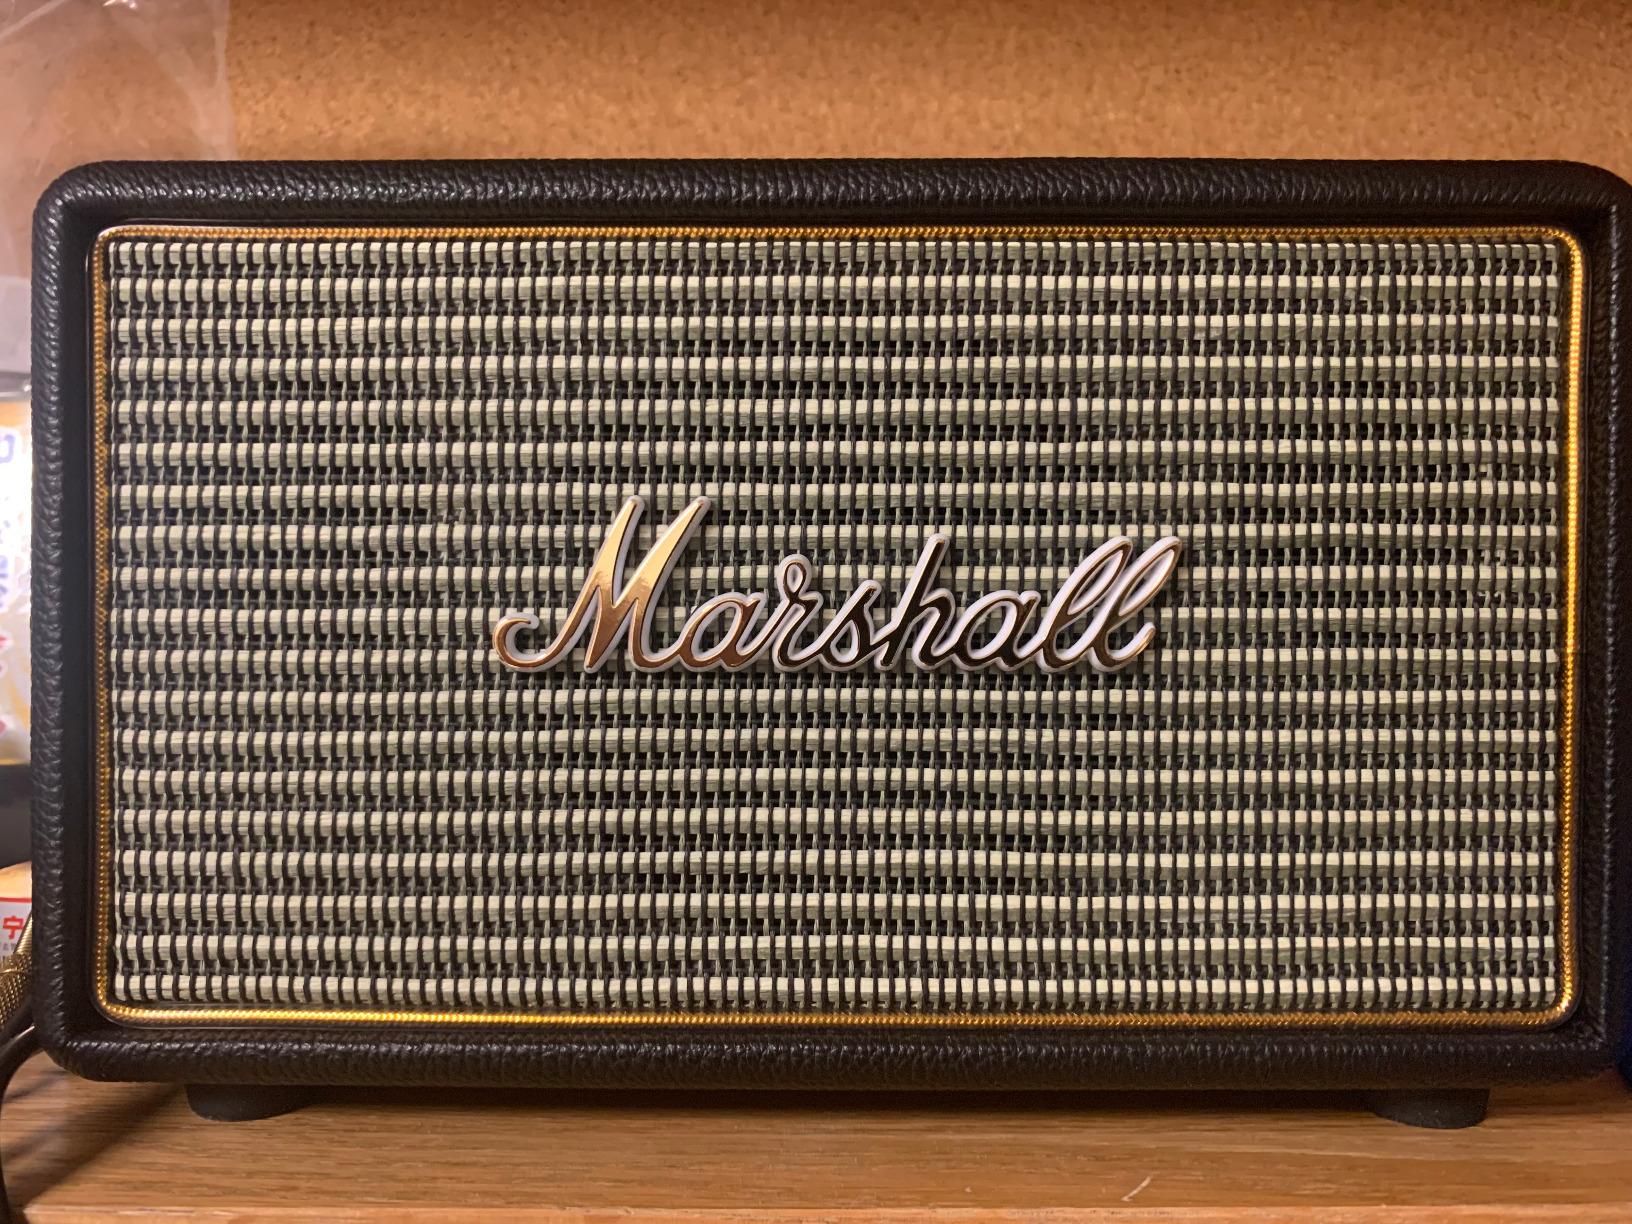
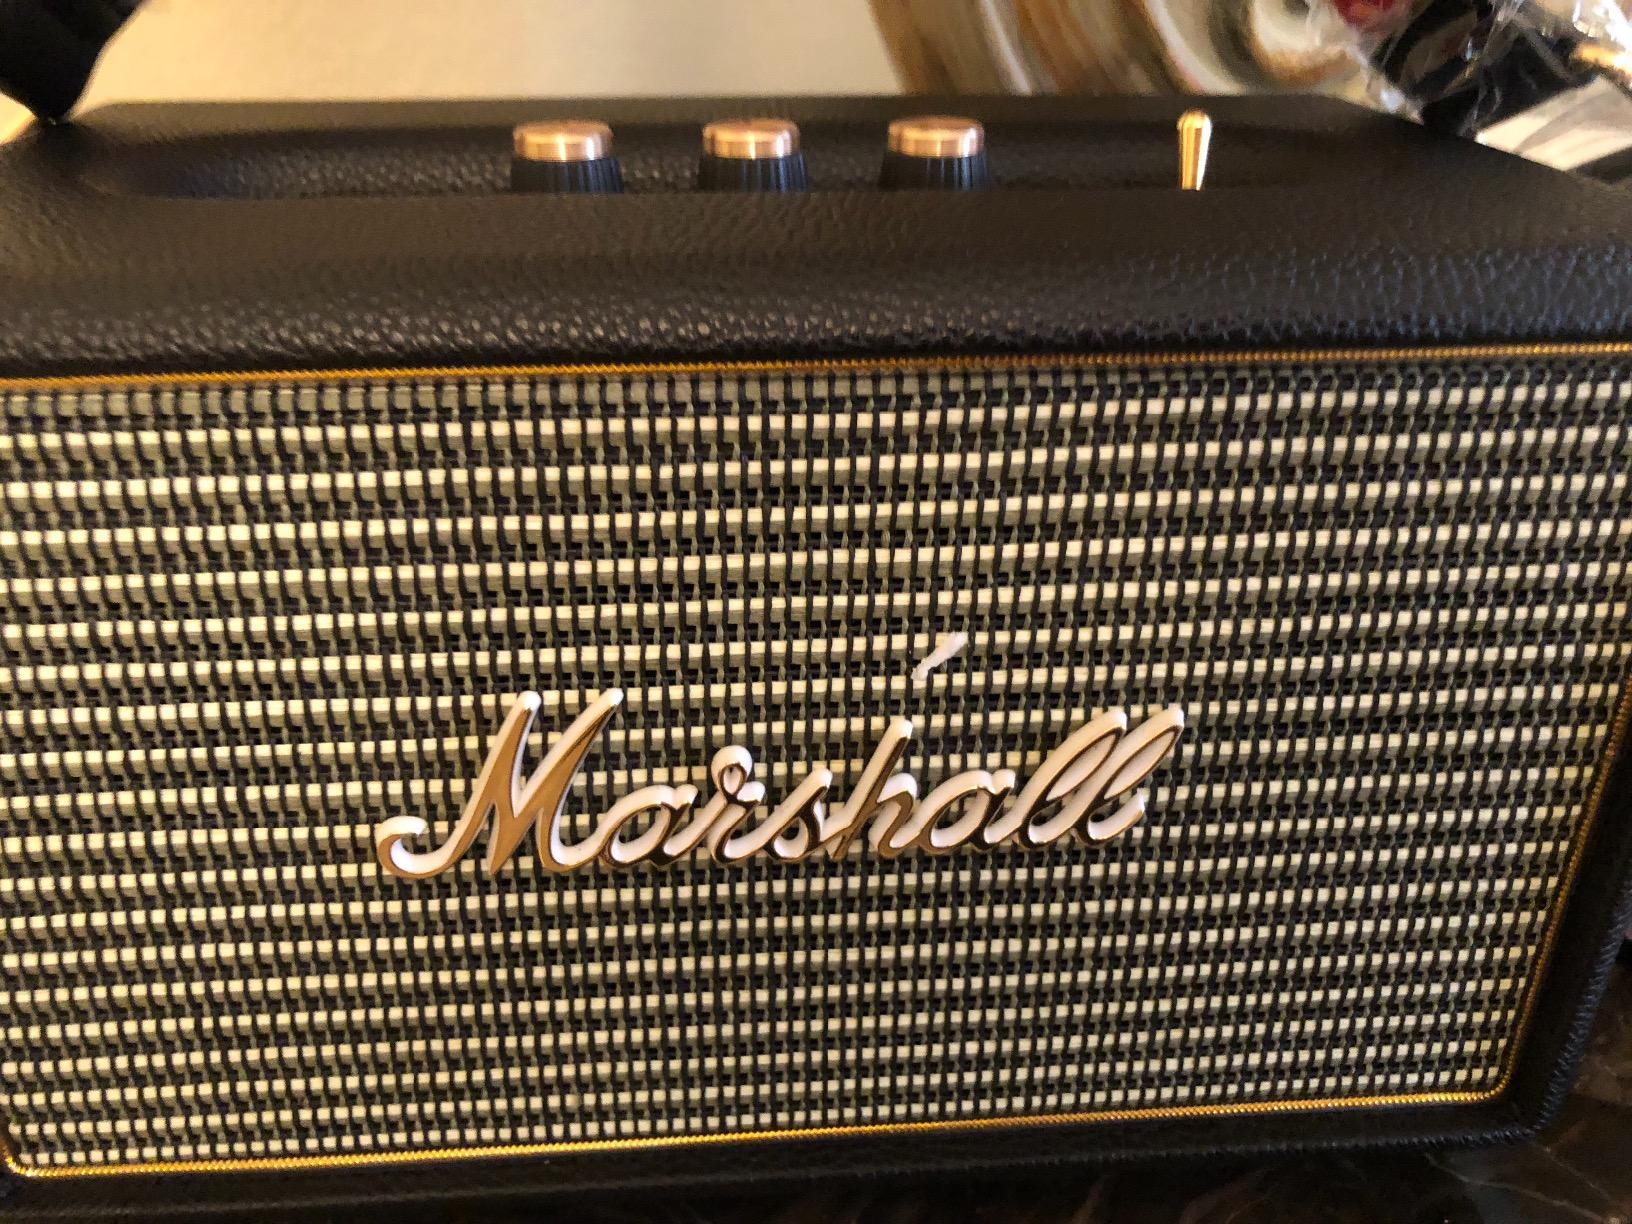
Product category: speaker
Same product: yes